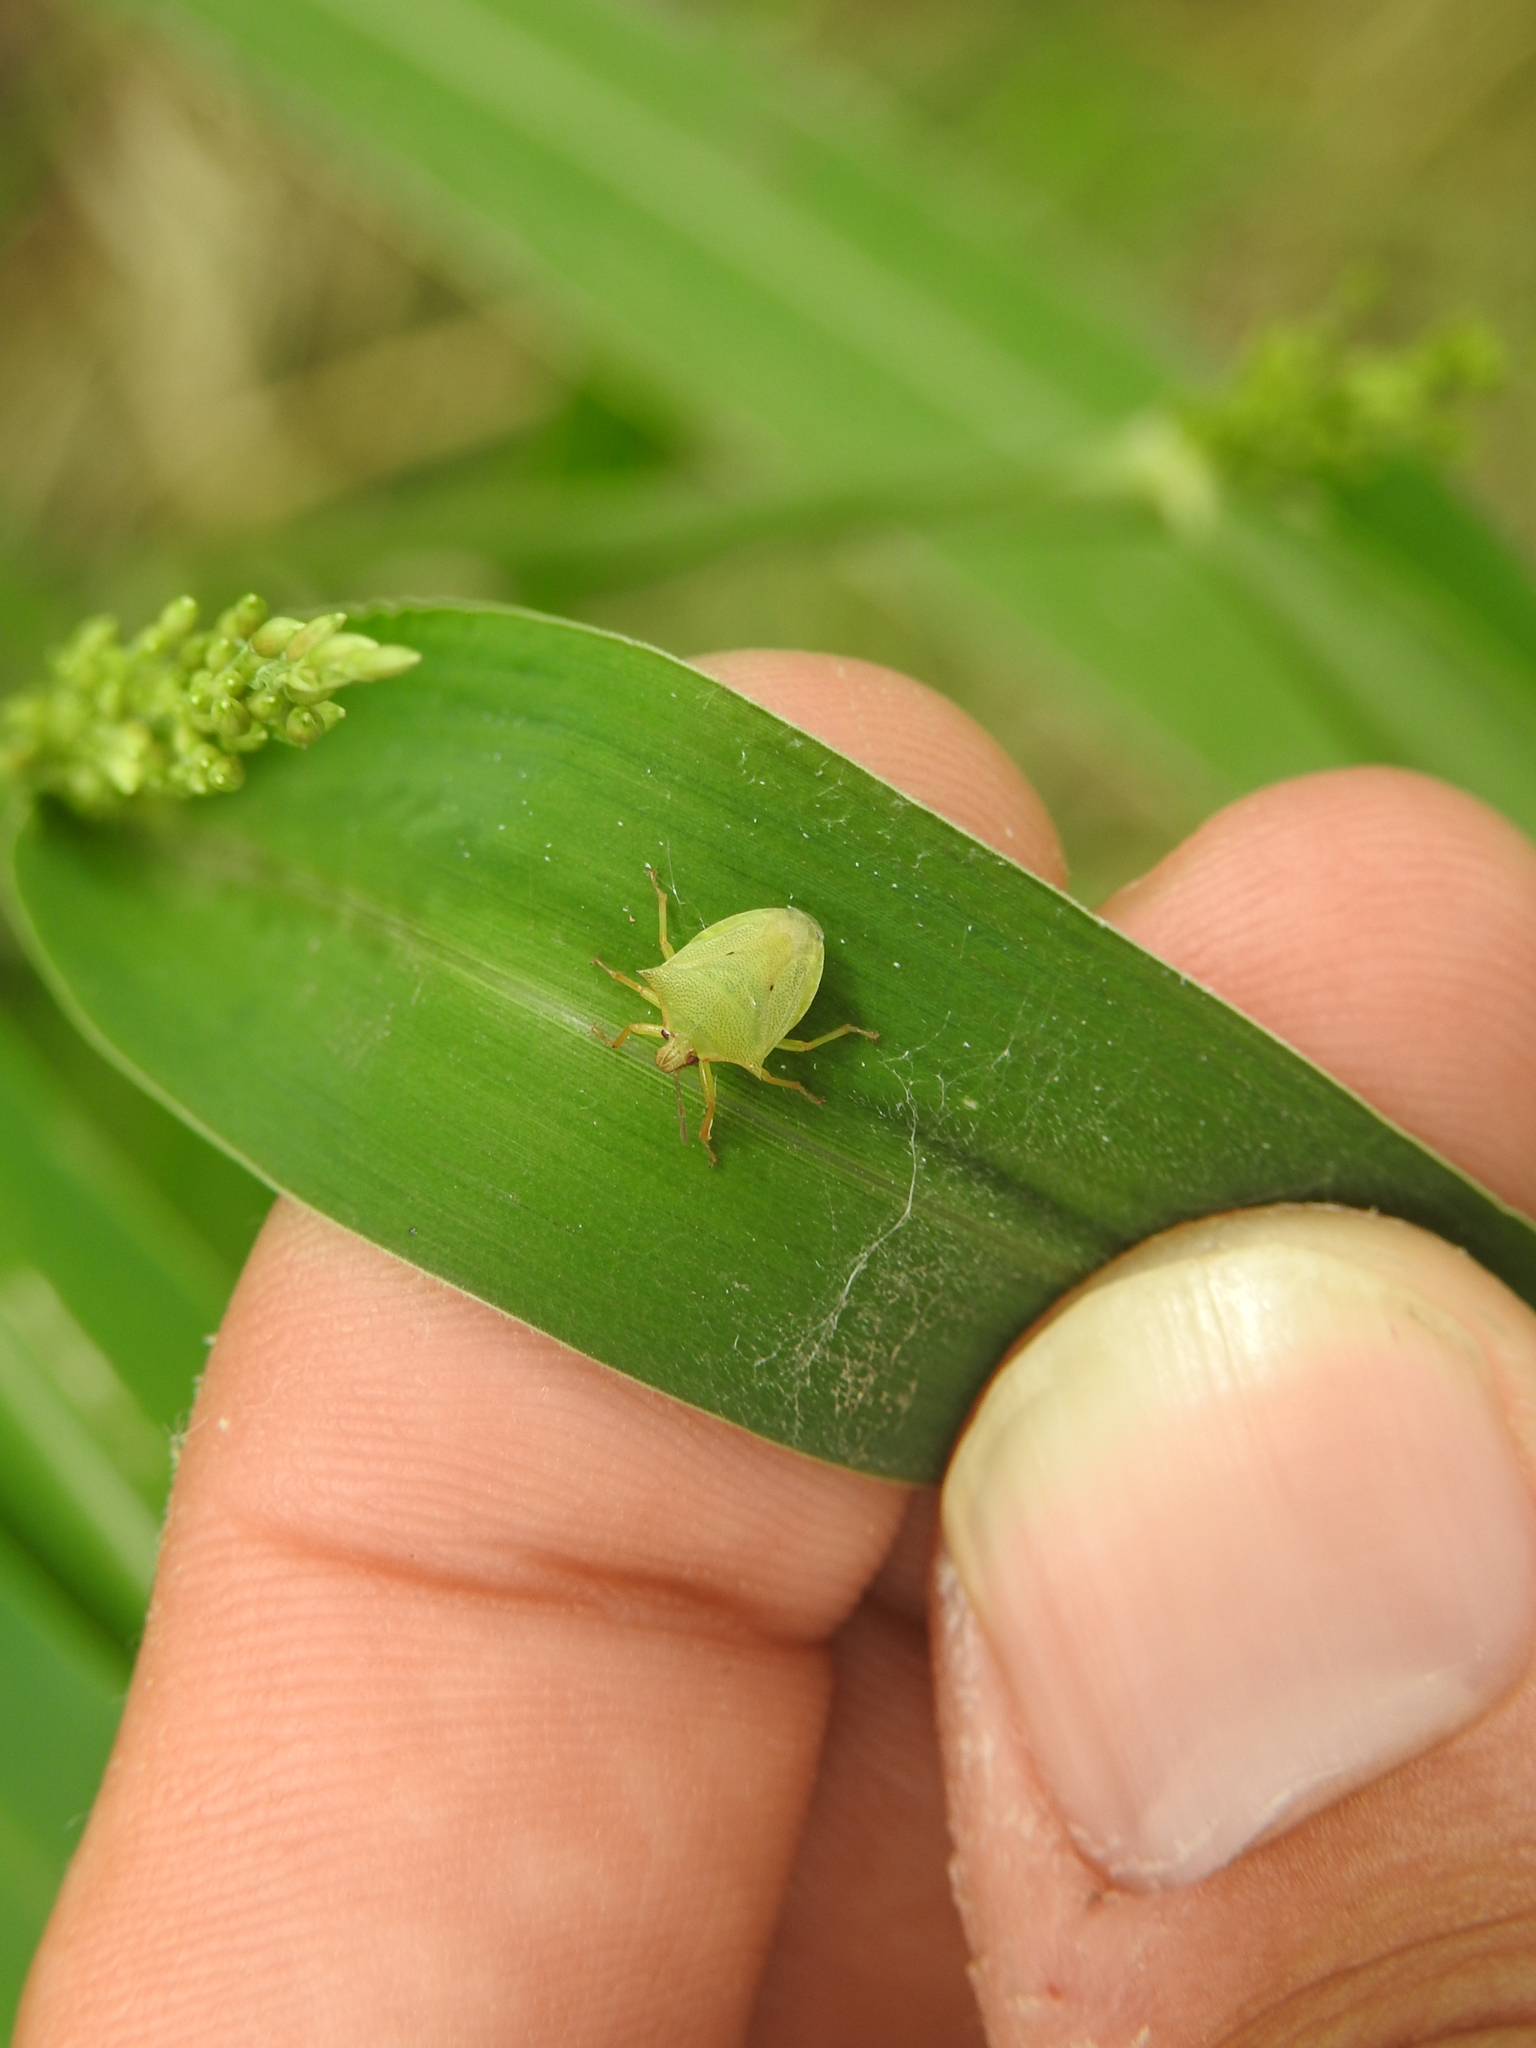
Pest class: stink_bug